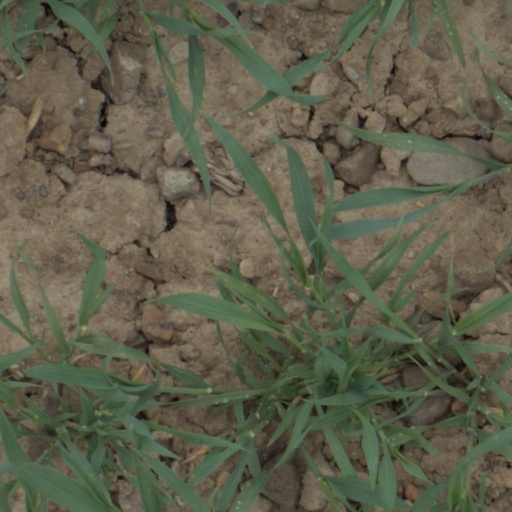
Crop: wheat